Charles Monnet

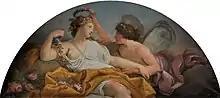
"Zéphir and Flore", Petit Trianon at the Palace of Versailles

He completed two large compositions above the doors of the dining room in the Petit Trianon at the Palace of Versailles, "Boreas and Orithyia" and "Zéphir and Flore", completed in 1768. His illustrations have been used for porcelain vases. Painted in polychrome enamels by highly skilled artisans using a method of garniture, several were purchased for Versailles by King Louis XVI in 1781.